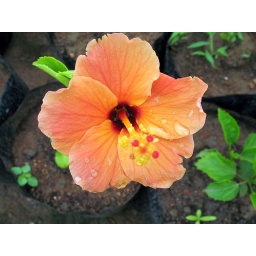
flowers in our back yard/ orange Habiscus(mandaaram)